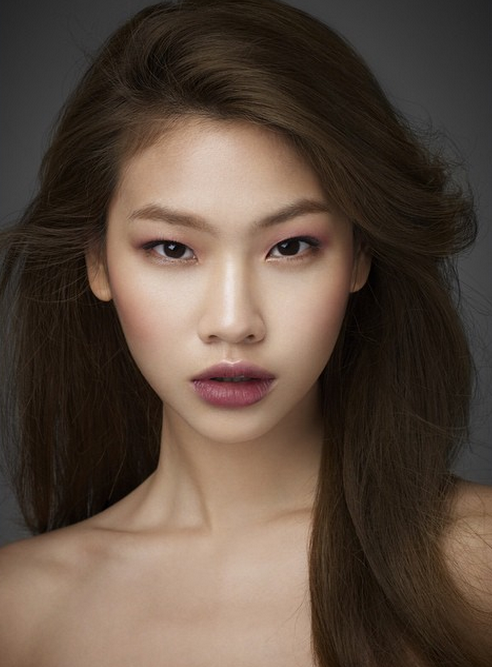
Gender: women